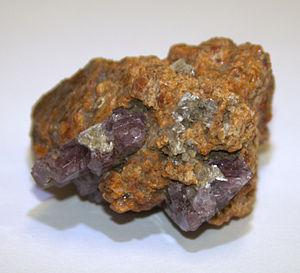
Le groupe de l'humite a d’étroites parentés cristallographiques, physiques, chimiques, et de paragenèse avec les silicates d'alumine, il se rapproche aussi de la forstérite et il comprend, entre autres :